I'jaz

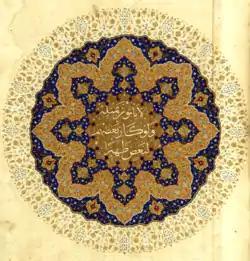
A page of the Qur'an,16th century: "They would never produce its like not though they backed one another" written at the center.

In Islam, ’i‘jāz or inimitability of the Qur’ān is the doctrine which holds that the Qur’ān has a miraculous quality, both in content and in form, that no human speech can match. According to this doctrine the Qur'an is a miracle and its inimitability is the proof granted to Muhammad (The Prophet of Islam) in authentication of his prophetic status. It serves the dual purpose of proving the authenticity of its divineness as being a source from the creator as well as proving the genuineness of Muhammad's (The Prophet of Islam) prophethood, an unlettered man who could neither read nor write, to whom it was revealed.